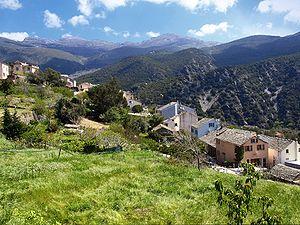
Olmeta-di-Capocorso est une commune française située dans la circonscription départementale de la Haute-Corse et le territoire de la collectivité de Corse. Elle appartient à l'ancienne piève de Nonza, dans le Cap Corse.